Dancing Queens (film)

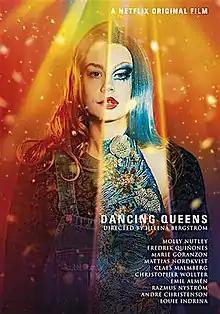
Film poster

Dancing Queens is a 2021 Swedish comedy-drama film directed by Helena Bergström, written by Bergström and Denize Karabuda. It stars Molly Nutley, Fredrik Quiñones, Marie Göranzon, and Mattias Nordkvist.